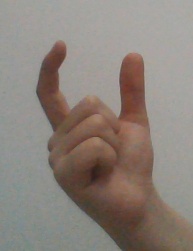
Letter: nun